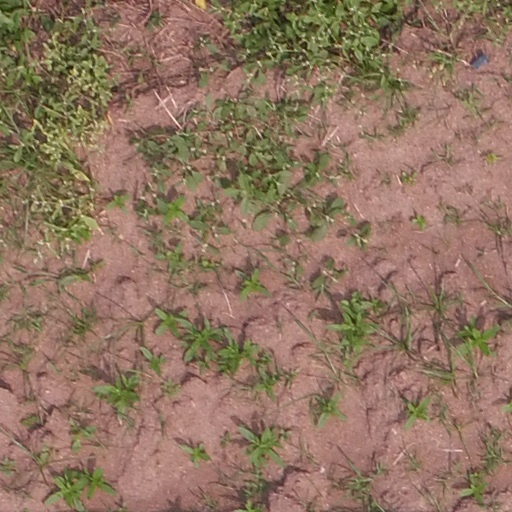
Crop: maize; corn